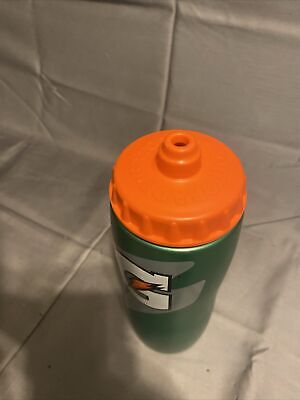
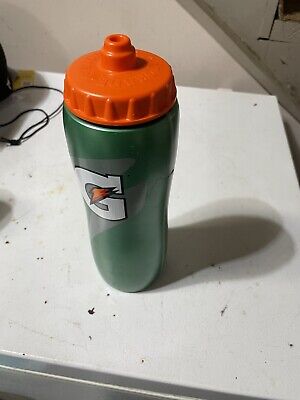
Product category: misc
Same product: yes